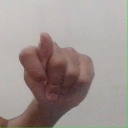
अक्षर: ट